Japanese cruiser Akitsushima

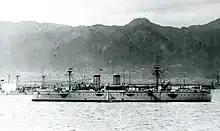
At Kobe, 1897

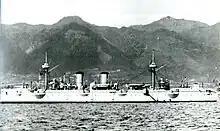
In 1897

During the First Sino-Japanese War, Captain Kamimura Hikonojō was assigned command of the new cruiser "Akitsushima" and participated in the Battle of Pungdo even before the start of official hostilities against the Imperial Chinese Beiyang Fleet cruiser . "Jiyuan" escaped, but "Akitsushima" captured the gunboat "Guanyi". Later as part of the flying squadron led by Admiral Tsuboi Kōzō at the Battle of the Yellow Sea on 17 September 1894, "Akitsushima" is credited with sinking the cruiser . During the battle, "Akitsushima" was hit with the loss of five killed (including one officer) and ten wounded. She subsequently participated in the Battle of Weihaiwei, where her role was primarily to provide fire support to assist the Imperial Japanese Army in capturing the landward fortifications. "Akitsushima" was among the Japanese fleet units that took part in the seizure of the Pescadores and the invasion of Taiwan in 1895, and saw action on 13 October 1895 at the bombardment of Cihou Fort at Kaohsiung.